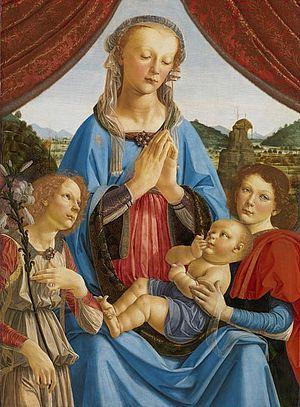
Andrea di Michele di Cione dit Le Verrocchio est un sculpteur, peintre et orfèvre florentin de la seconde moitié du Quattrocento.